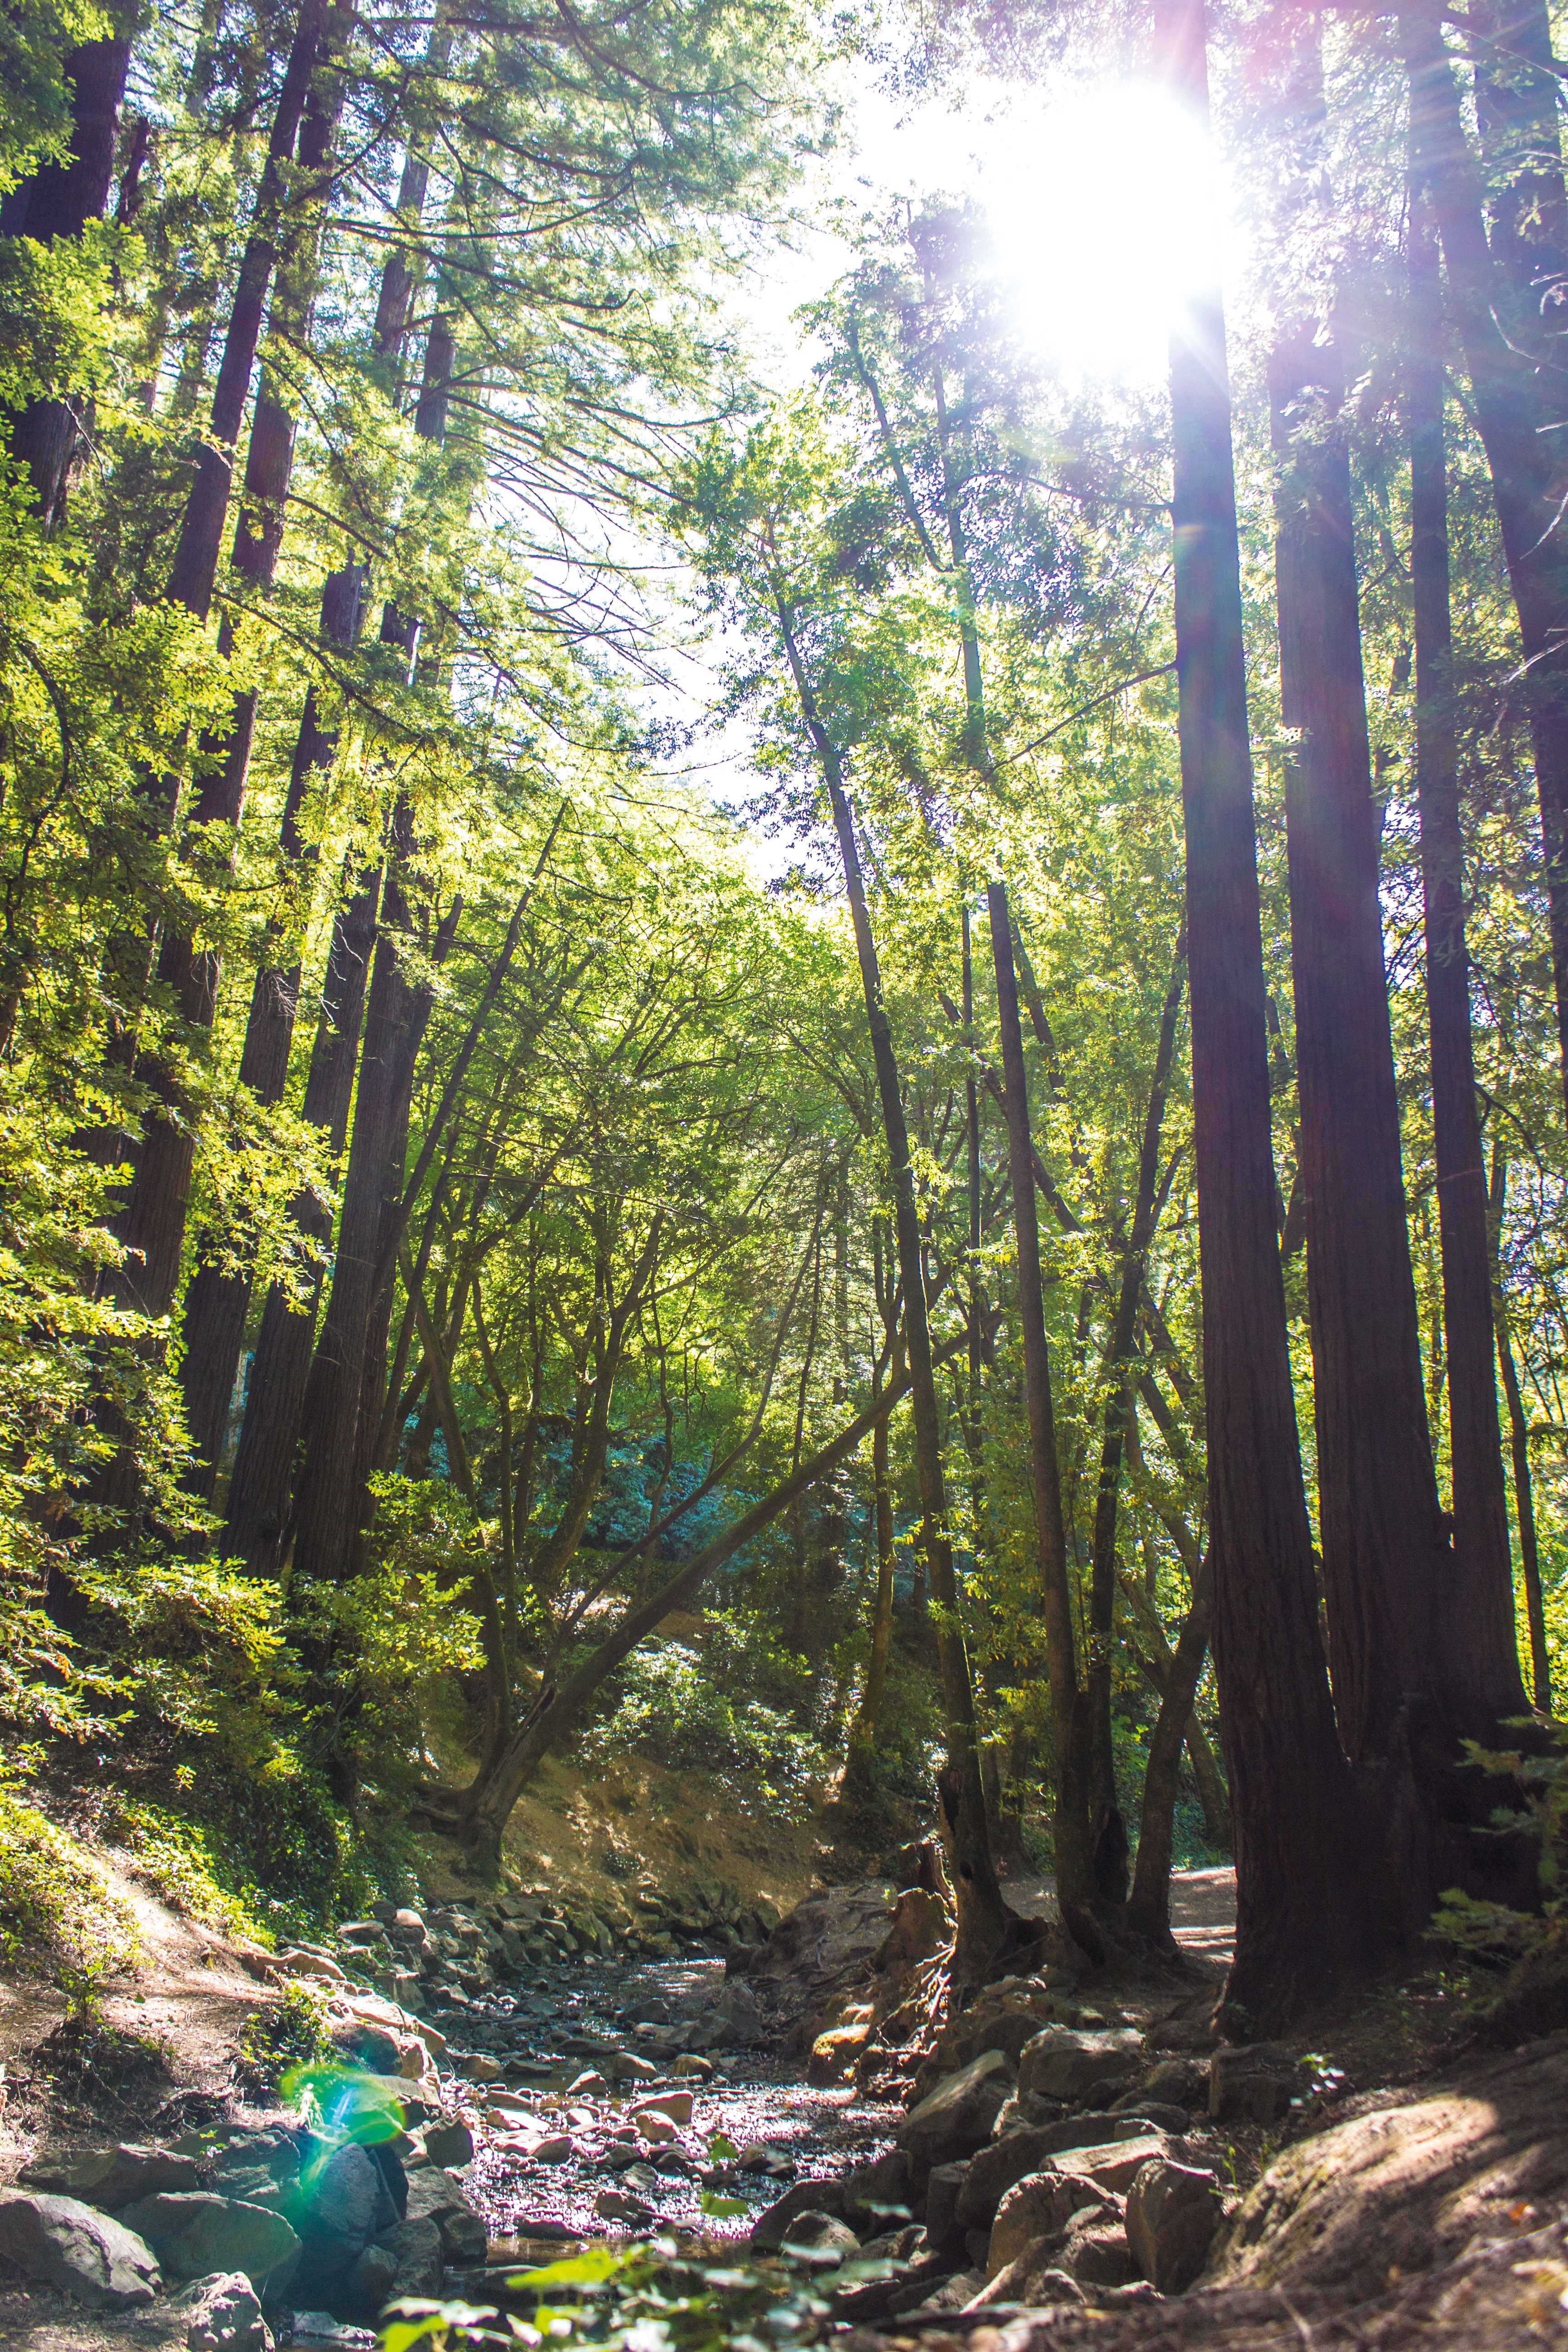
tree, nature, forest, wilderness, light, trail, sunlight, brook, green, jungle, natural, trees, rainforest, sol, woodland, habitat, ecosystem, old growth forest, natural environment, woody plant